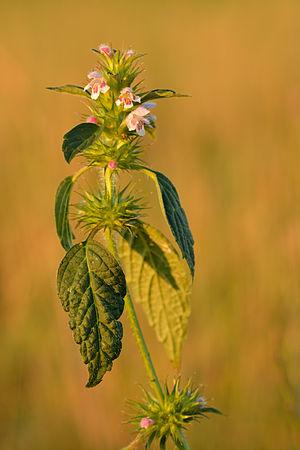
Galeopsis tetrahit, connu en français sous le nom de Galéopside à tige carrée, d'Ortie épineuse ou d'Ortie royale est une espèce de plantes herbacées de la famille des Lamiaceae.
Cette liste de Tracheophyta de Bosnie-Herzégovine, ainsi que d’espèces introduites est un aperçu incomplet d’espèces de mousses, de fougères, de gymnospermes et d’angiospermes citées dans la littérature disponible en langues bosniaque, croate, serbe et serbo-croate. Cet aperçu n’inclue pas des espèces cultivées ni celles occasionnellement introduites.